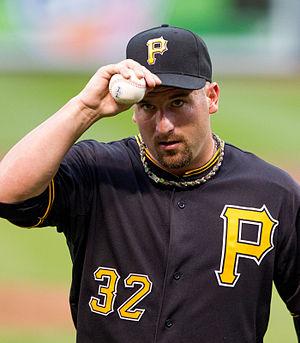
Brad Eric Lincoln est un lanceur de relève droitier de baseball qui évolue dans les Ligues majeures de 2010 à 2014.